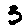
Label: 3